Mac Ayres

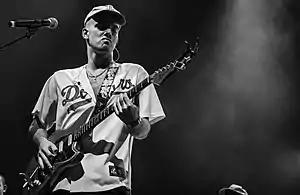
Ayres performing in 2019

Maclean Daniel Ayres, better known as Mac Ayres, is an American R&B singer-songwriter, producer, and multi-instrumentalist.